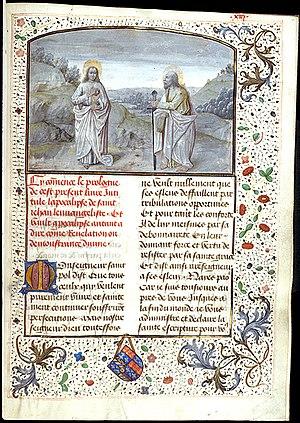
Le Maître des Traités de morale désigne par convention un enlumineur actif entre 1470 et 1480 à Gand. Il doit son nom à deux traités de morale conservés à la Bibliothèque royale de Belgique à Bruxelles. Il a eu pour principal commanditaire Marguerite d'York, la femme de Charles le Téméraire.